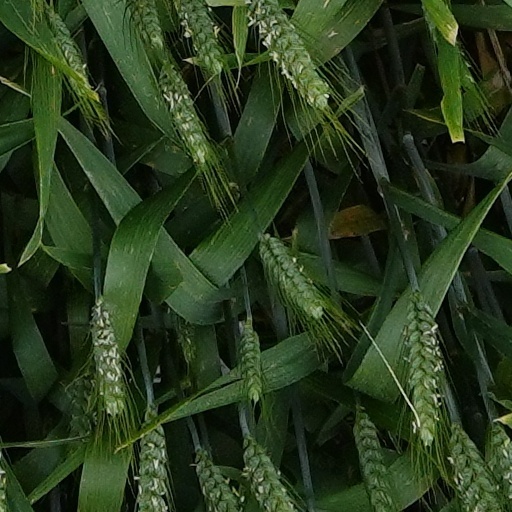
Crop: wheat